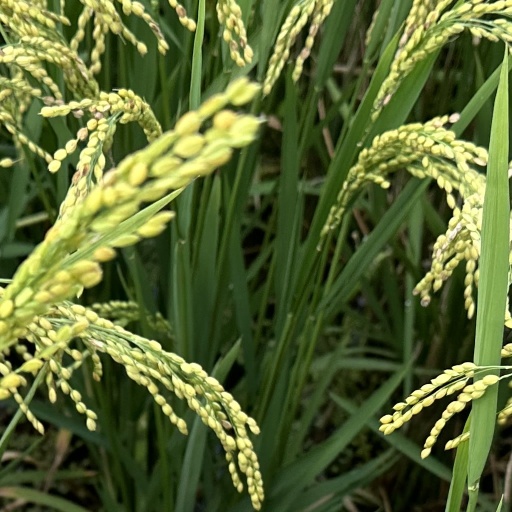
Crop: rice